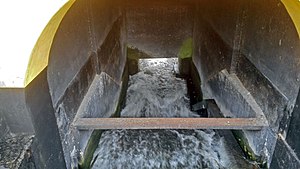
Nymølle (Lyngby-Taarbæk Kommune)
Vandkanal af Nymøllen
Nymølle er en vandmølle ved Mølleåen.